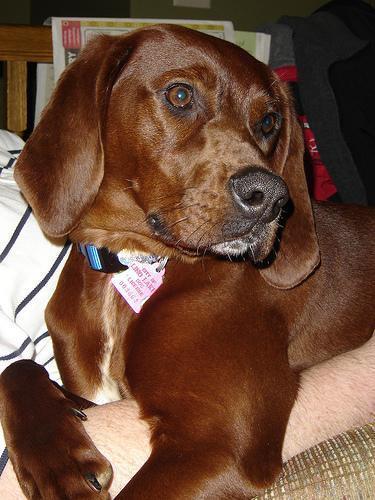
redbone